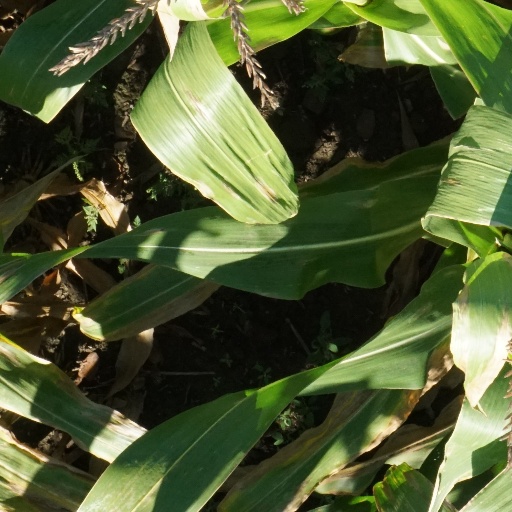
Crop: maize; corn